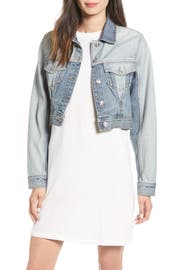
a cropped cut put a fresh spin on a classic trucker jacket with a perfectly faded finish